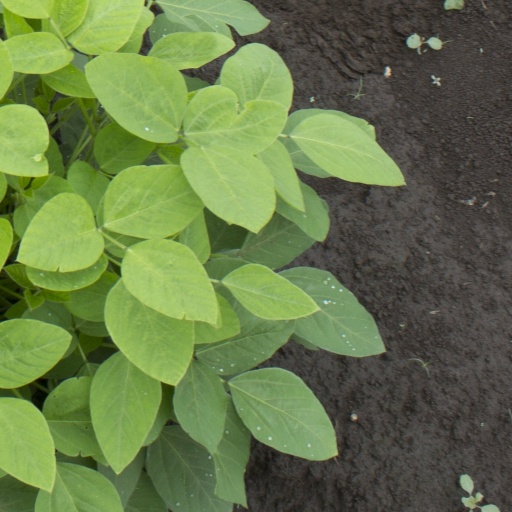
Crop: soybean